Social Diary Daily

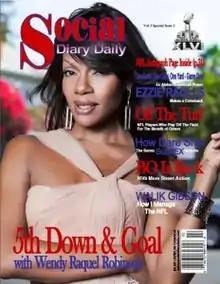
January 2012 cover

Social Diary Daily is an American magazine published in Tuscaloosa, Alabama by Mann and Associates. The first print issue was printed and released in December 2010 featuring cover model, Holly Robinson Peete.